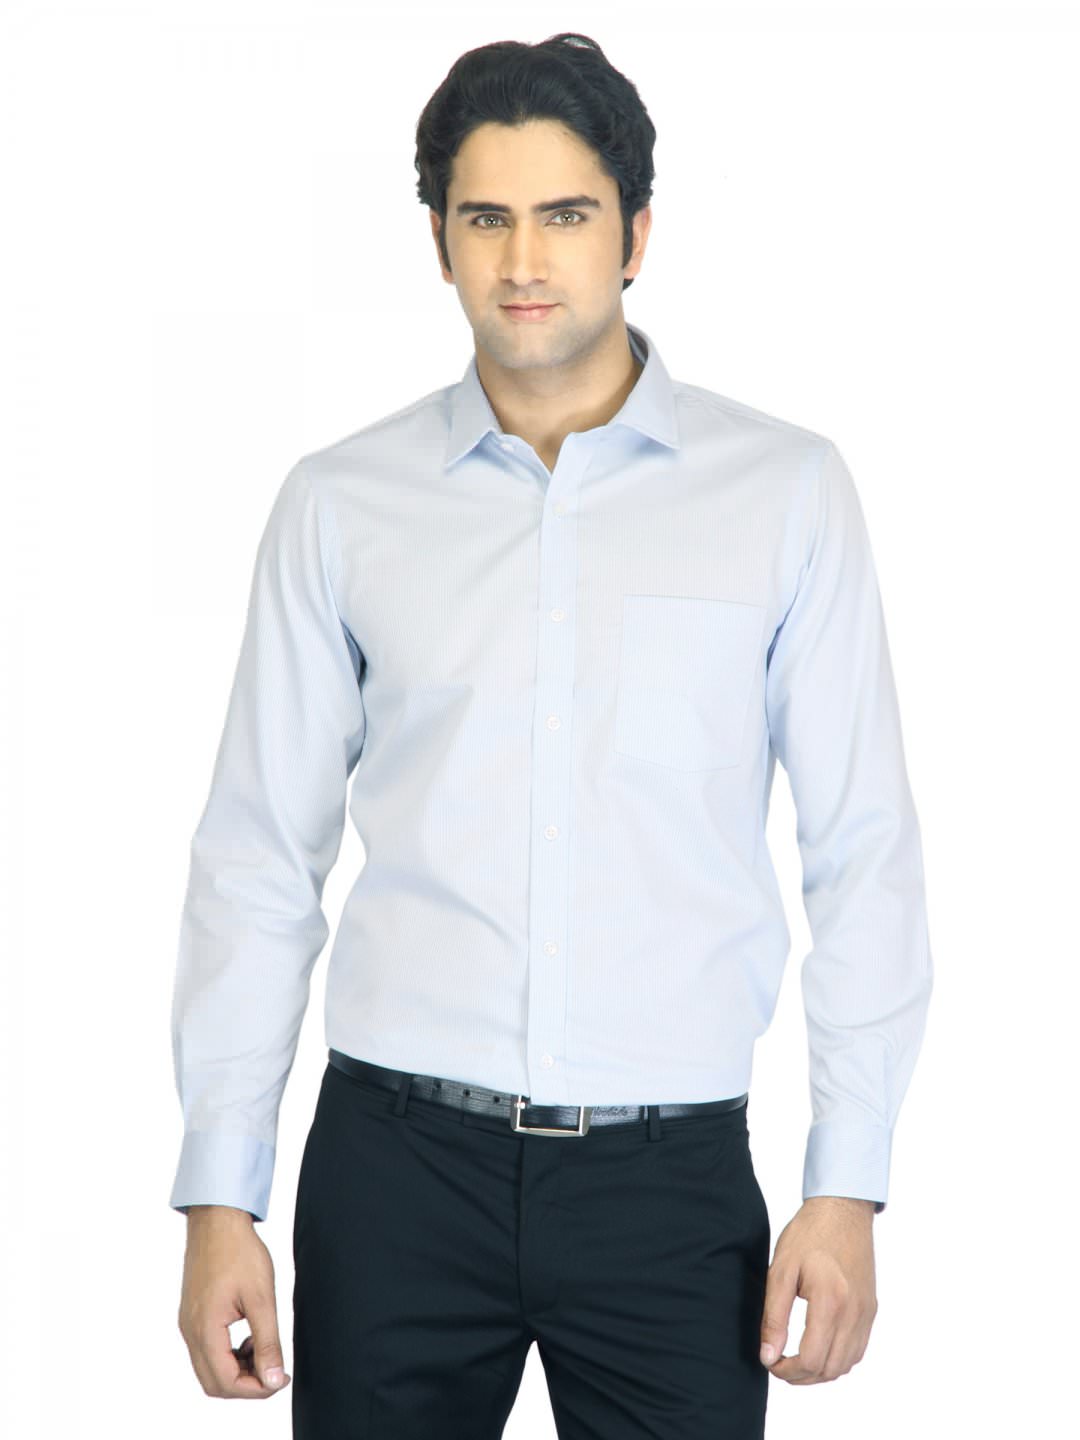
Arrow Men Blue Striped Slim Fit Shirt
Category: Apparel / Topwear / Shirts
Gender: Men
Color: Blue
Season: Summer 2013
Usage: Formal